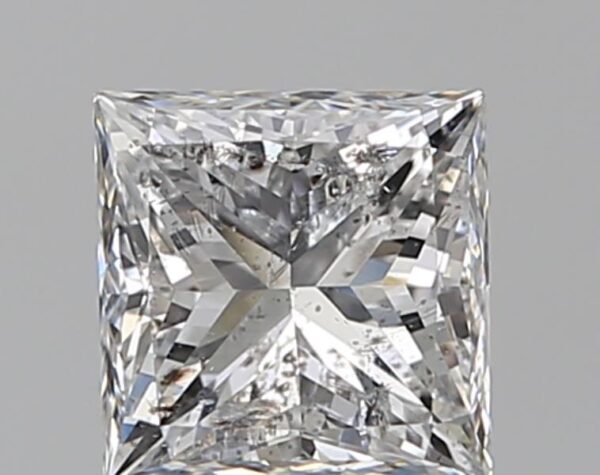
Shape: princess
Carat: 0.96
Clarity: SI2
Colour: G
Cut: EX
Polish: VG
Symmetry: VG
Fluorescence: N
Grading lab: IGI
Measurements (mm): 5.3 x 5.25 x 3.94